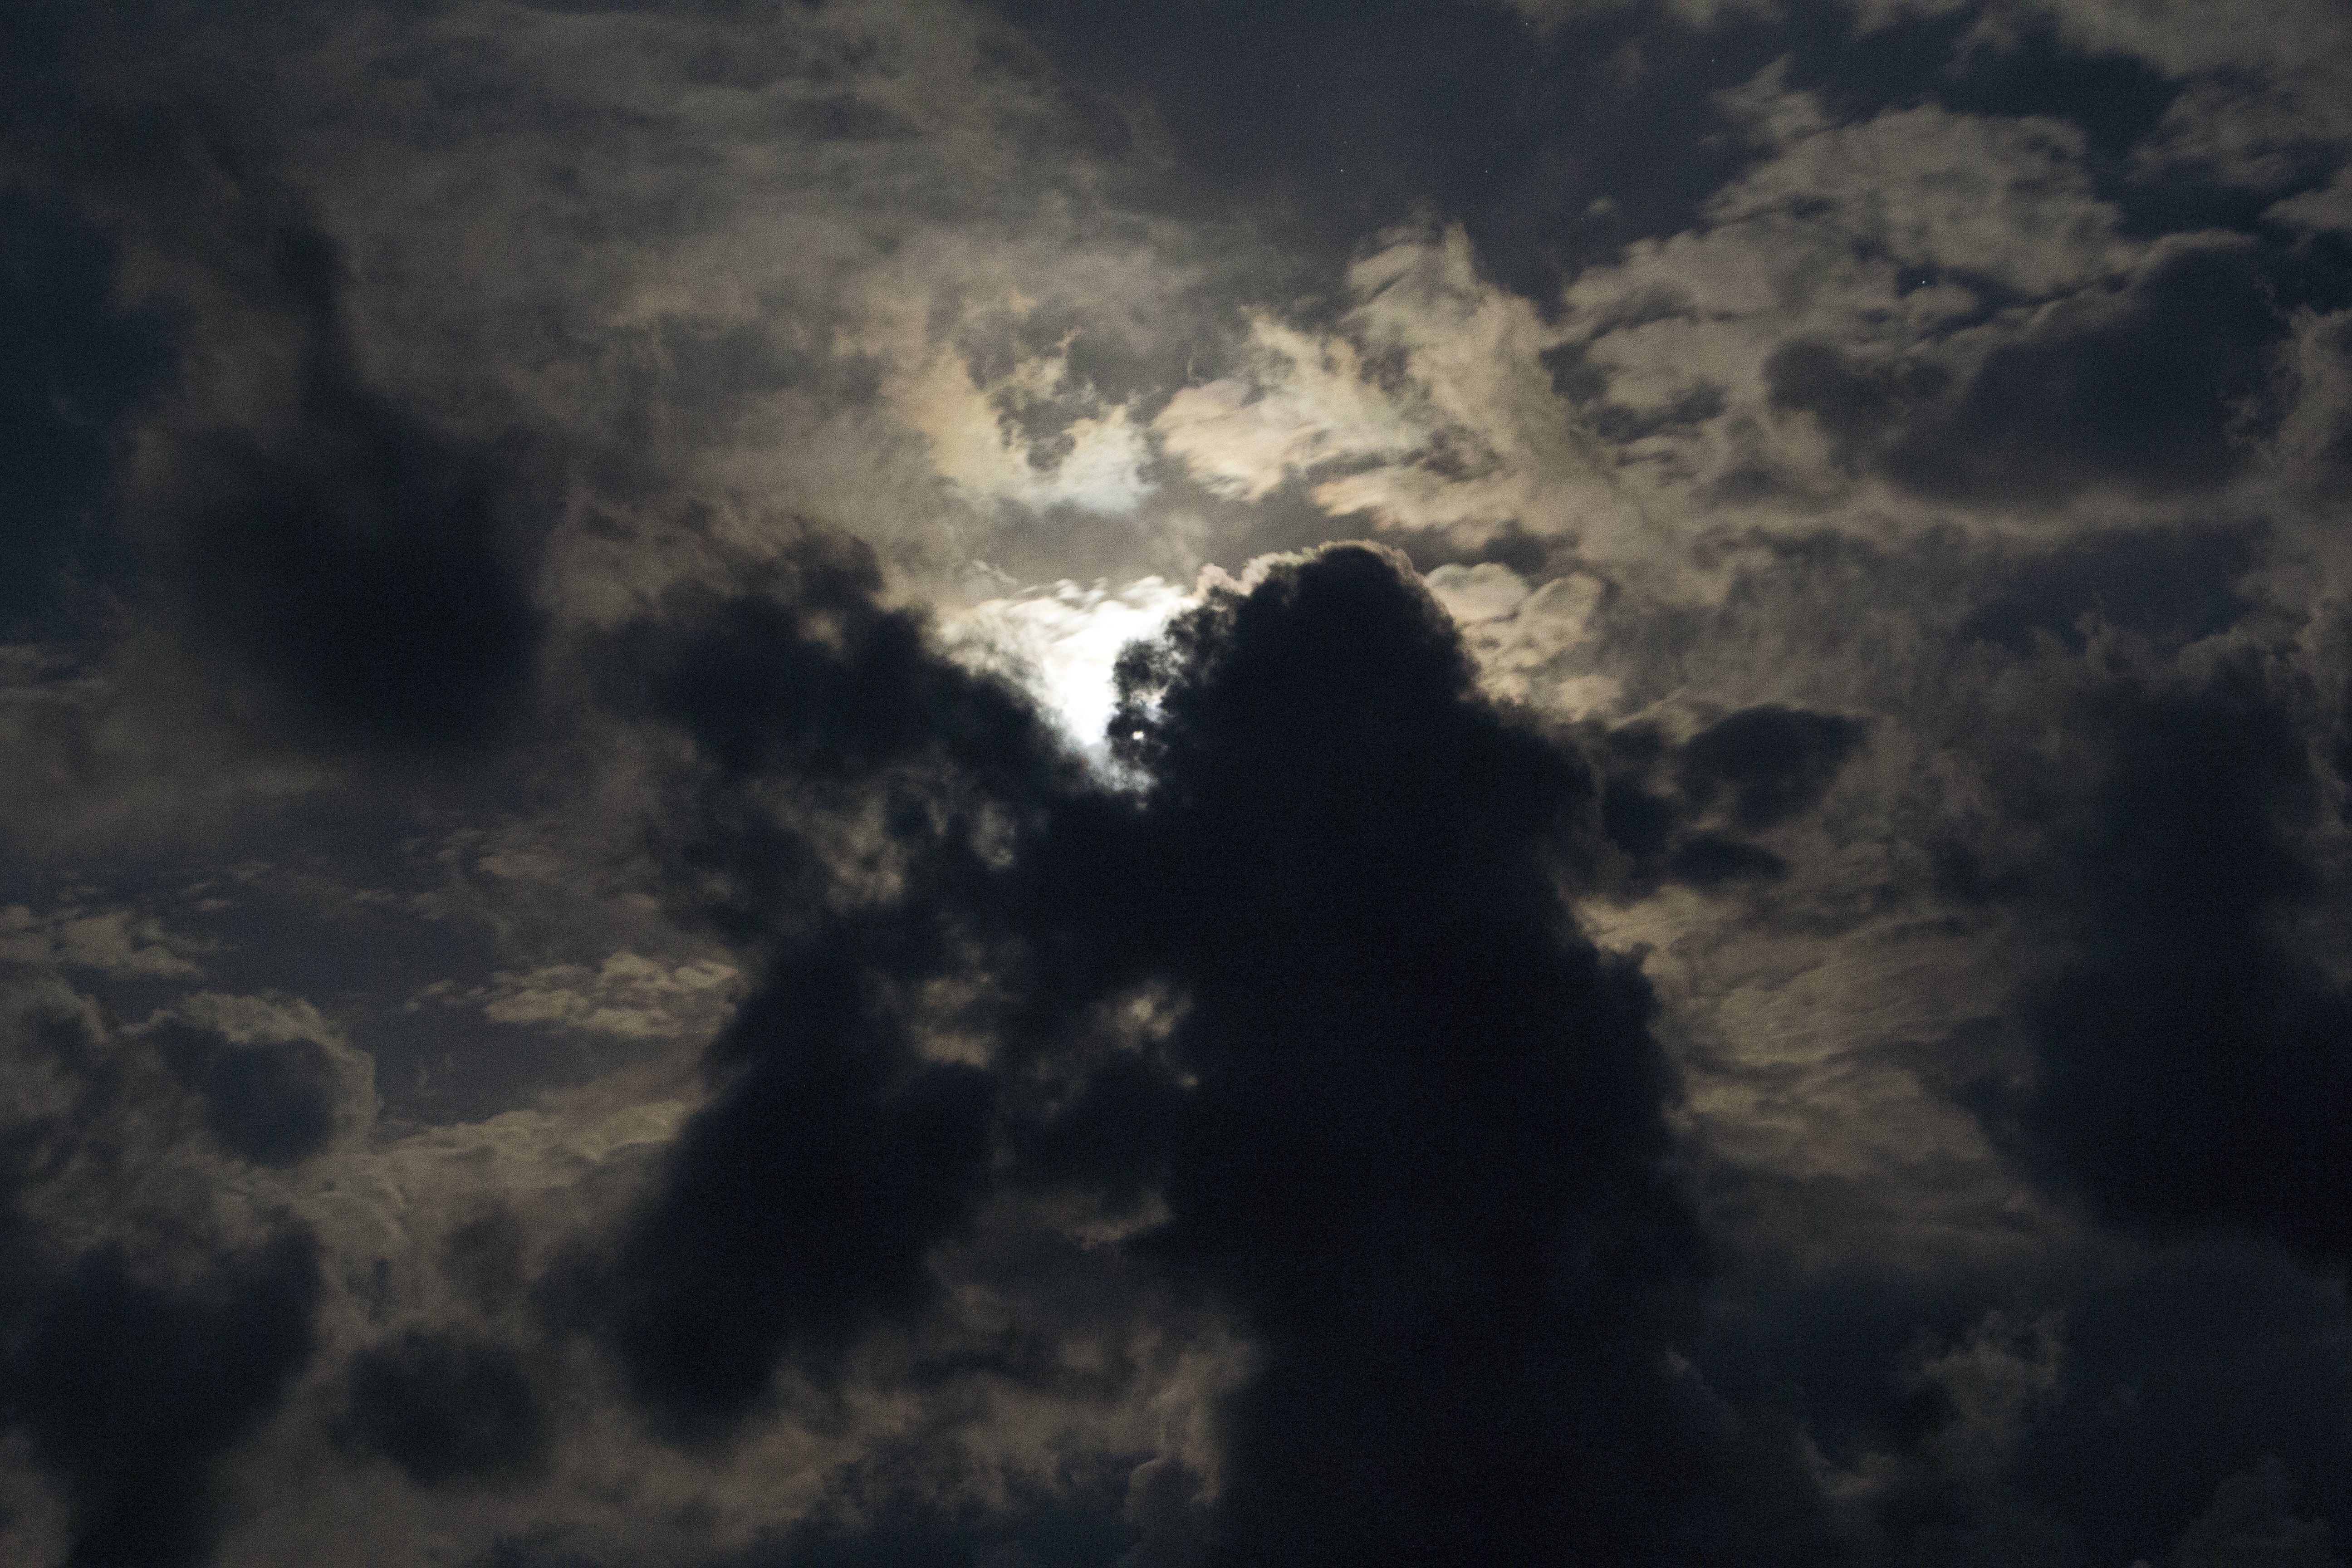
landscape, nature, grass, horizon, light, cloud, sky, sun, sunset, field, meadow, sunlight, morning, rain, dawn, atmosphere, summer, dark, dusk, evening, weather, storm, darkness, blue, black, moon, cloudscape, thunder, clouds, bright, thunderstorm, wide, dramatic, clouds sky, storm clouds, meteorological phenomenon, atmospheric phenomenon, atmosphere of earth, full noon